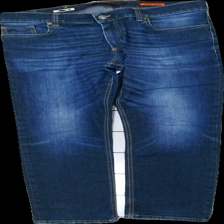
View: front
Type: Jeans
Category: Men
Brand: Not in the list
Brand text on label: alberto
Colors: Blue
Material: 100% cotton
Cut: Regular
Season: All
Trend: Denim
Damage location: middle center
Damage 2 location: bottom center
Damage 3 location: top center
Price range: 50-100
Recommended usage: Reuse
Description: blå jeans